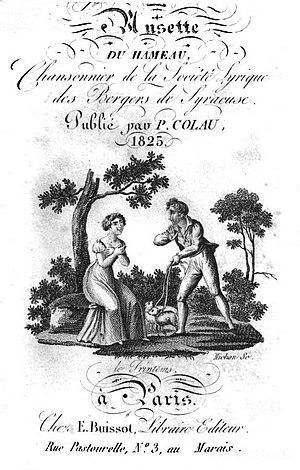
Page d'introduction de La Musette du Hameau recueil de la goguette des Bergers de Syracuse, Paris 1825.
Un chansonnier est un recueil de chansons manuscrit ou imprimé.
La Goguette des Bergers de Syracuse est une goguette fondée le 11 Thermidor an XII à Ménilmontant dans la banlieue de Paris. Elle accepte autant l'adhésion des hommes que des femmes à condition qu'elles soient Poètes ou Musiciennes.